Statue of Shakyamuni Emerging

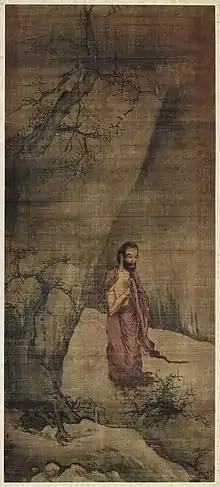
Liang Kai's "Shakyamuni Emerging from the Mountains", 13th century

Huang Tu-shui's design did not follow the traditional style for Buddha sculptures. He was inspired by the painting "Shakyamuni Emerging from the Mountain" by Liang Kai, a painter from the Song dynasty.